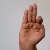
The image shows a hand gesture representing the letter 'F' in Indian Sign Language.